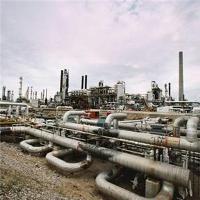
Weather: cloudy or overcast